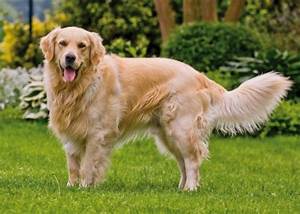
Label: cane